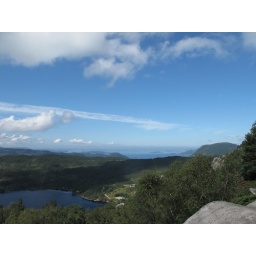
The water by the car park to Preikestolen